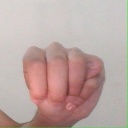
अक्षर: म